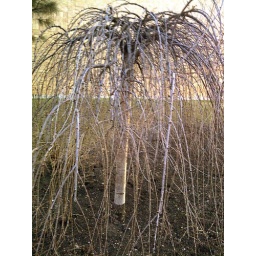
A tree near the river downtown. 8/365. 1/8/11.